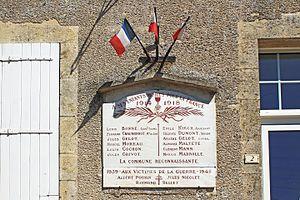
Plaque aux morts sur l'ancienne mairie de Poiseul-la-Ville
Poiseul-la-Ville-et-Laperrière est une commune française située dans le département de la Côte-d'Or en région Bourgogne-Franche-Comté.